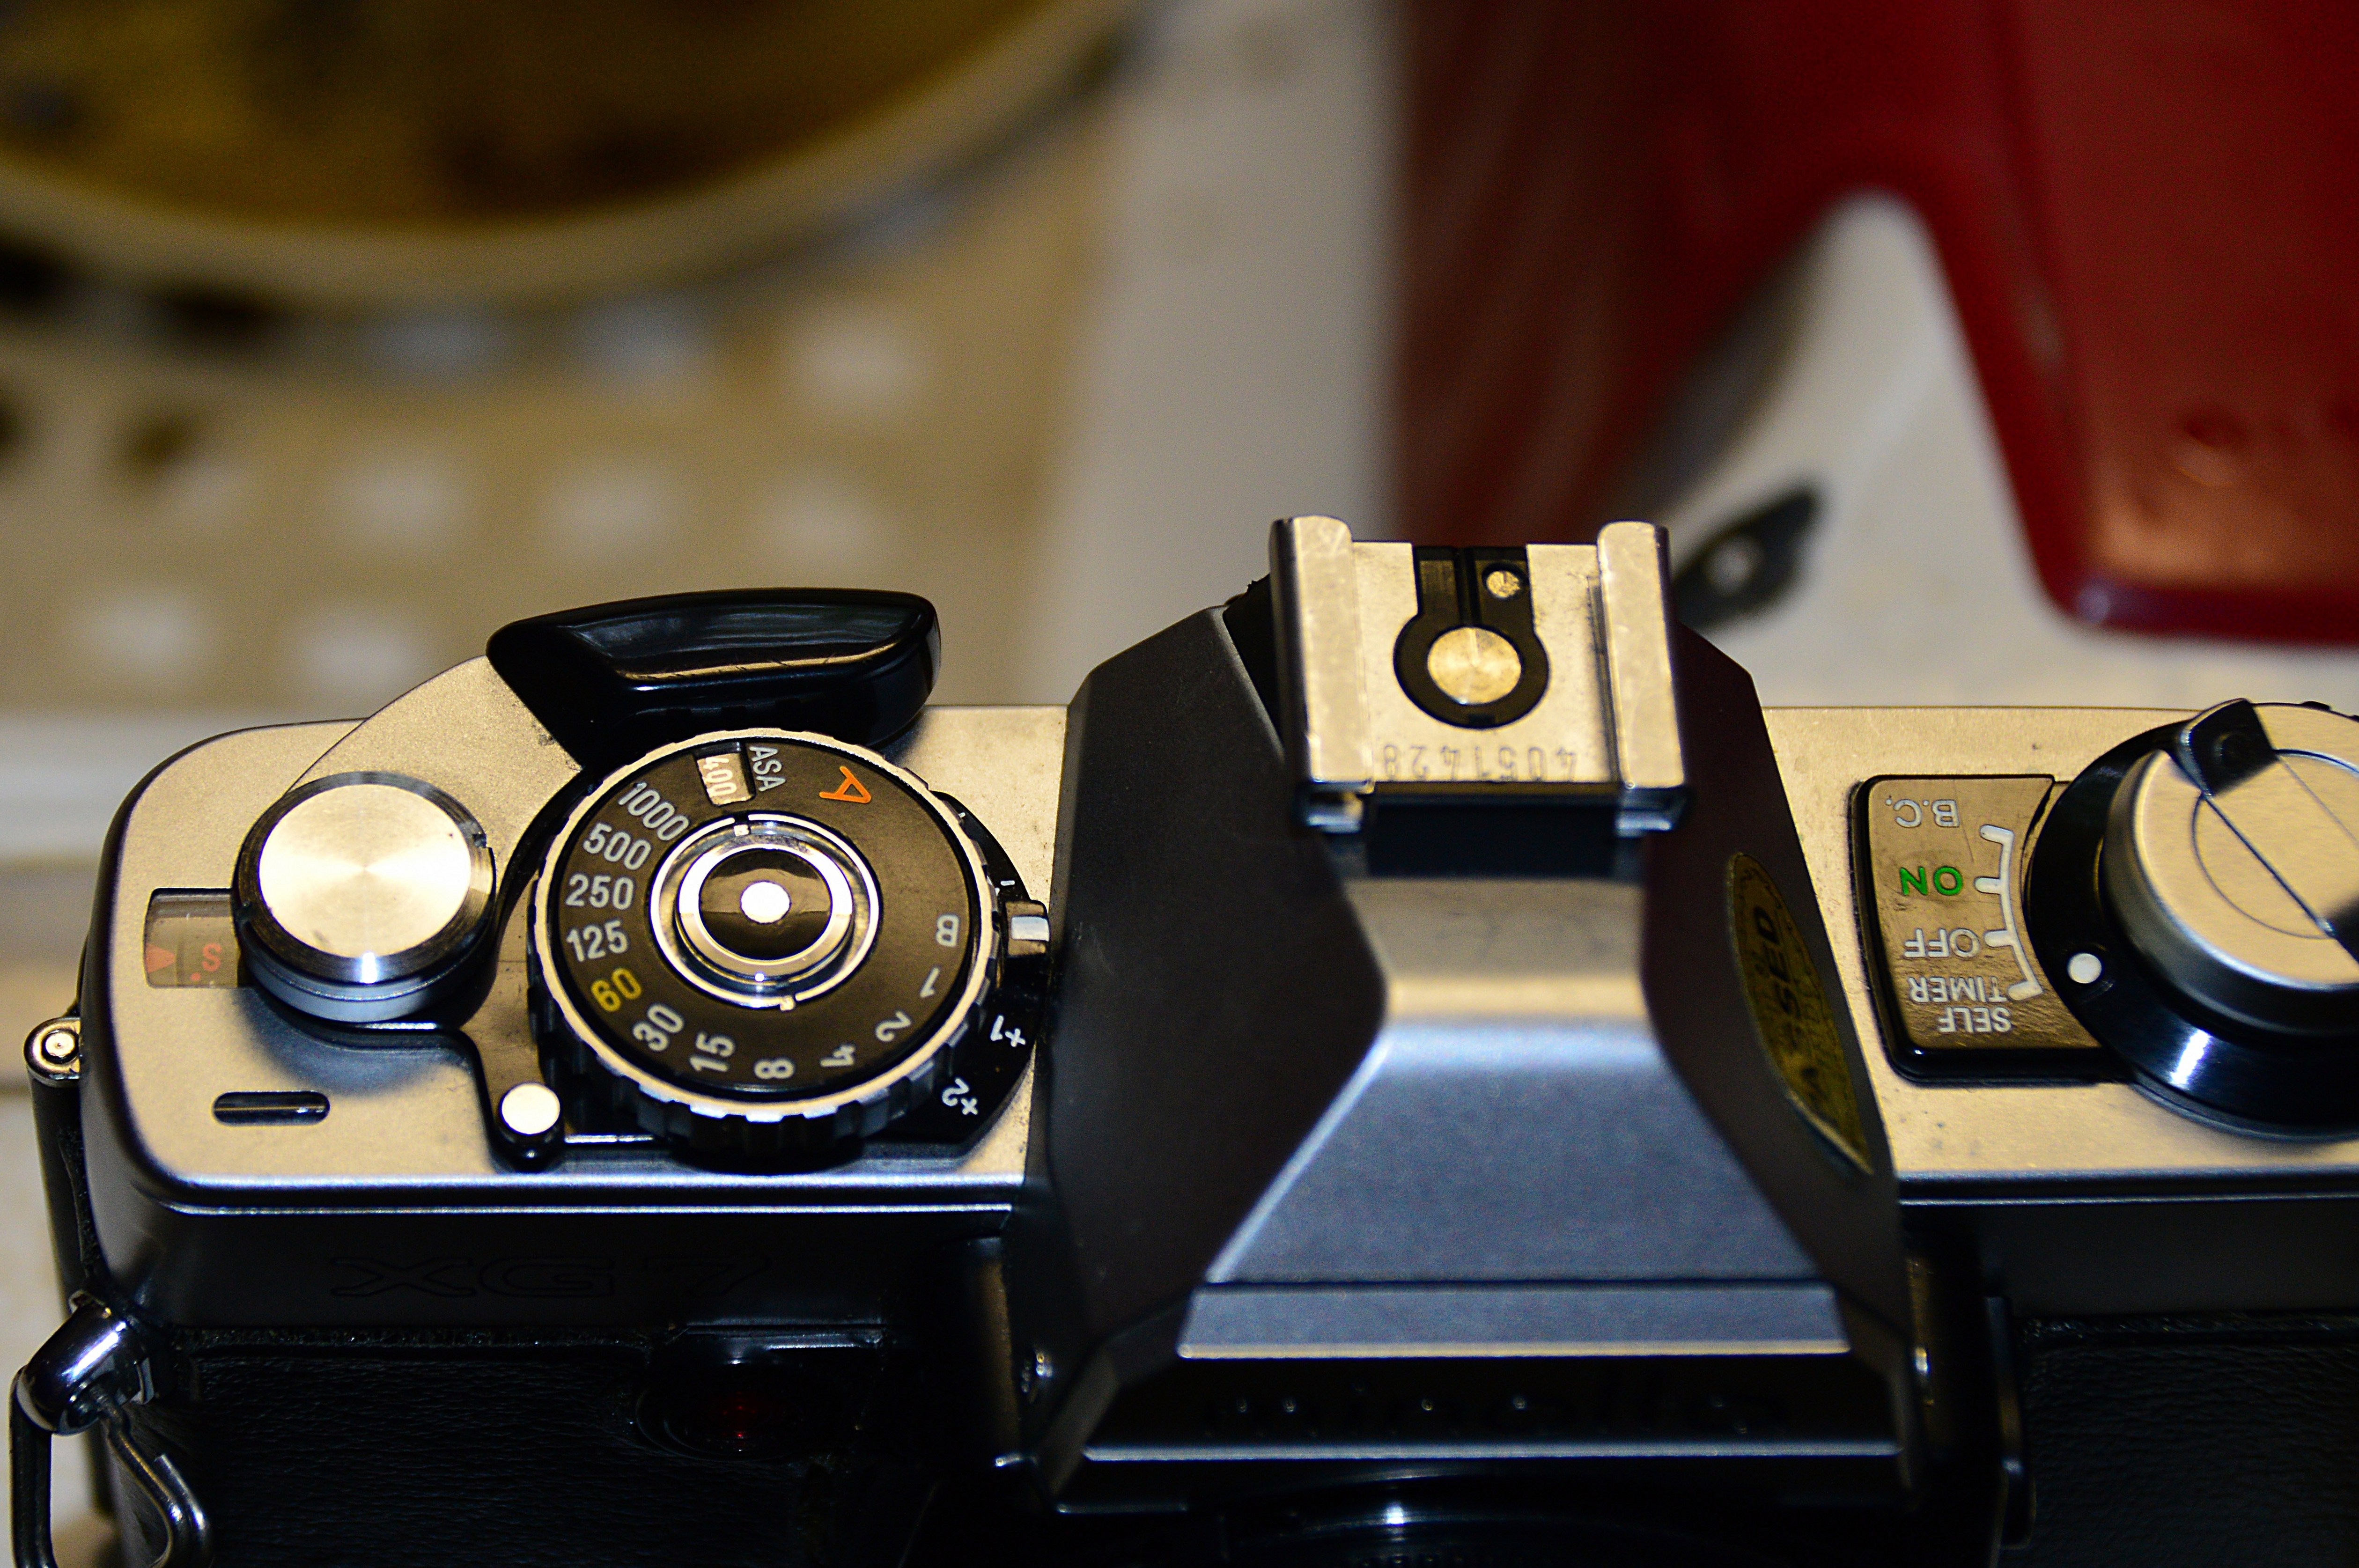
camera, photography, photographer, antique, retro, film, lens, macro, black, shutter, photos, exposure, digital camera, focus, classic, iso, negative, aperture, minolta, photographic, focal, single lens reflex camera, cameras optics, stereophonic sound